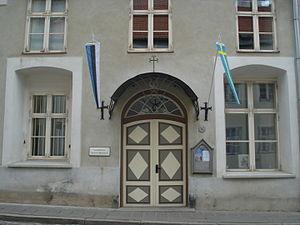
Cet article donne une liste d'églises en Estonie.